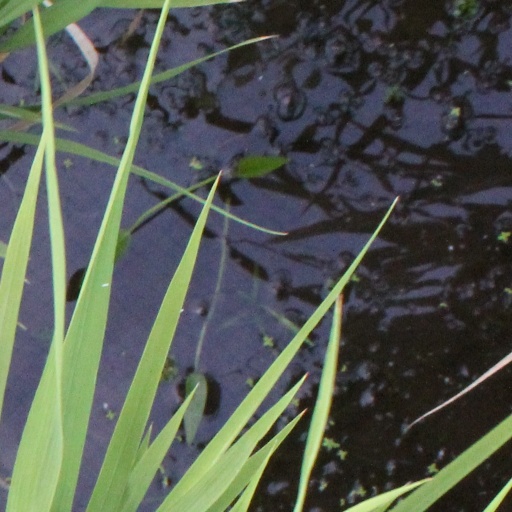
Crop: rice